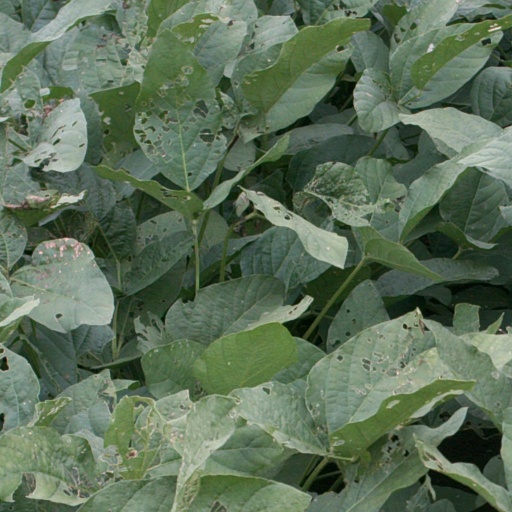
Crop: soybean